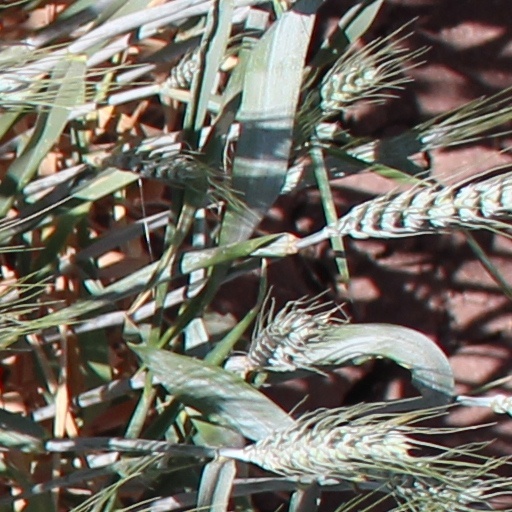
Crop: wheat